The Way I See It

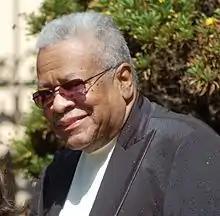
Jack Ashford (pictured in 2013), of Motown's Funk Brothers band, played percussion for several songs.

Saadiq recorded mostly at Blakeslee Recording Company; additional sessions took place at Harmonie Park Studios in Detroit and the Music Shed Studios in New Orleans. While recording, he immersed himself in a composite character of classic soul singers from videos he watched, including Al Green, Gladys Knight & the Pips, the Four Tops, and the Temptations. He recorded his vocals with only Brungardt present in the studio, a preference he felt prevented him from "looking for answers from somebody who may not really know". Saadiq said he tended to "record complete takes, and if something isn't quite right but it's got a feel that I know I can never ever capture again, I'll leave it, even if it's flat. I mean, there are flat parts on my record, because it's not about perfection, it's about the soul." He recorded background vocals for all songs. Saadiq played most of the instruments, including drums, guitar, piano, sitar, and bass guitar, his instrument of choice throughout his career. He viewed the bass playing of James Jamerson as an integral part of Motown recordings, citing it as the inspiration for his own bass sound on the album.